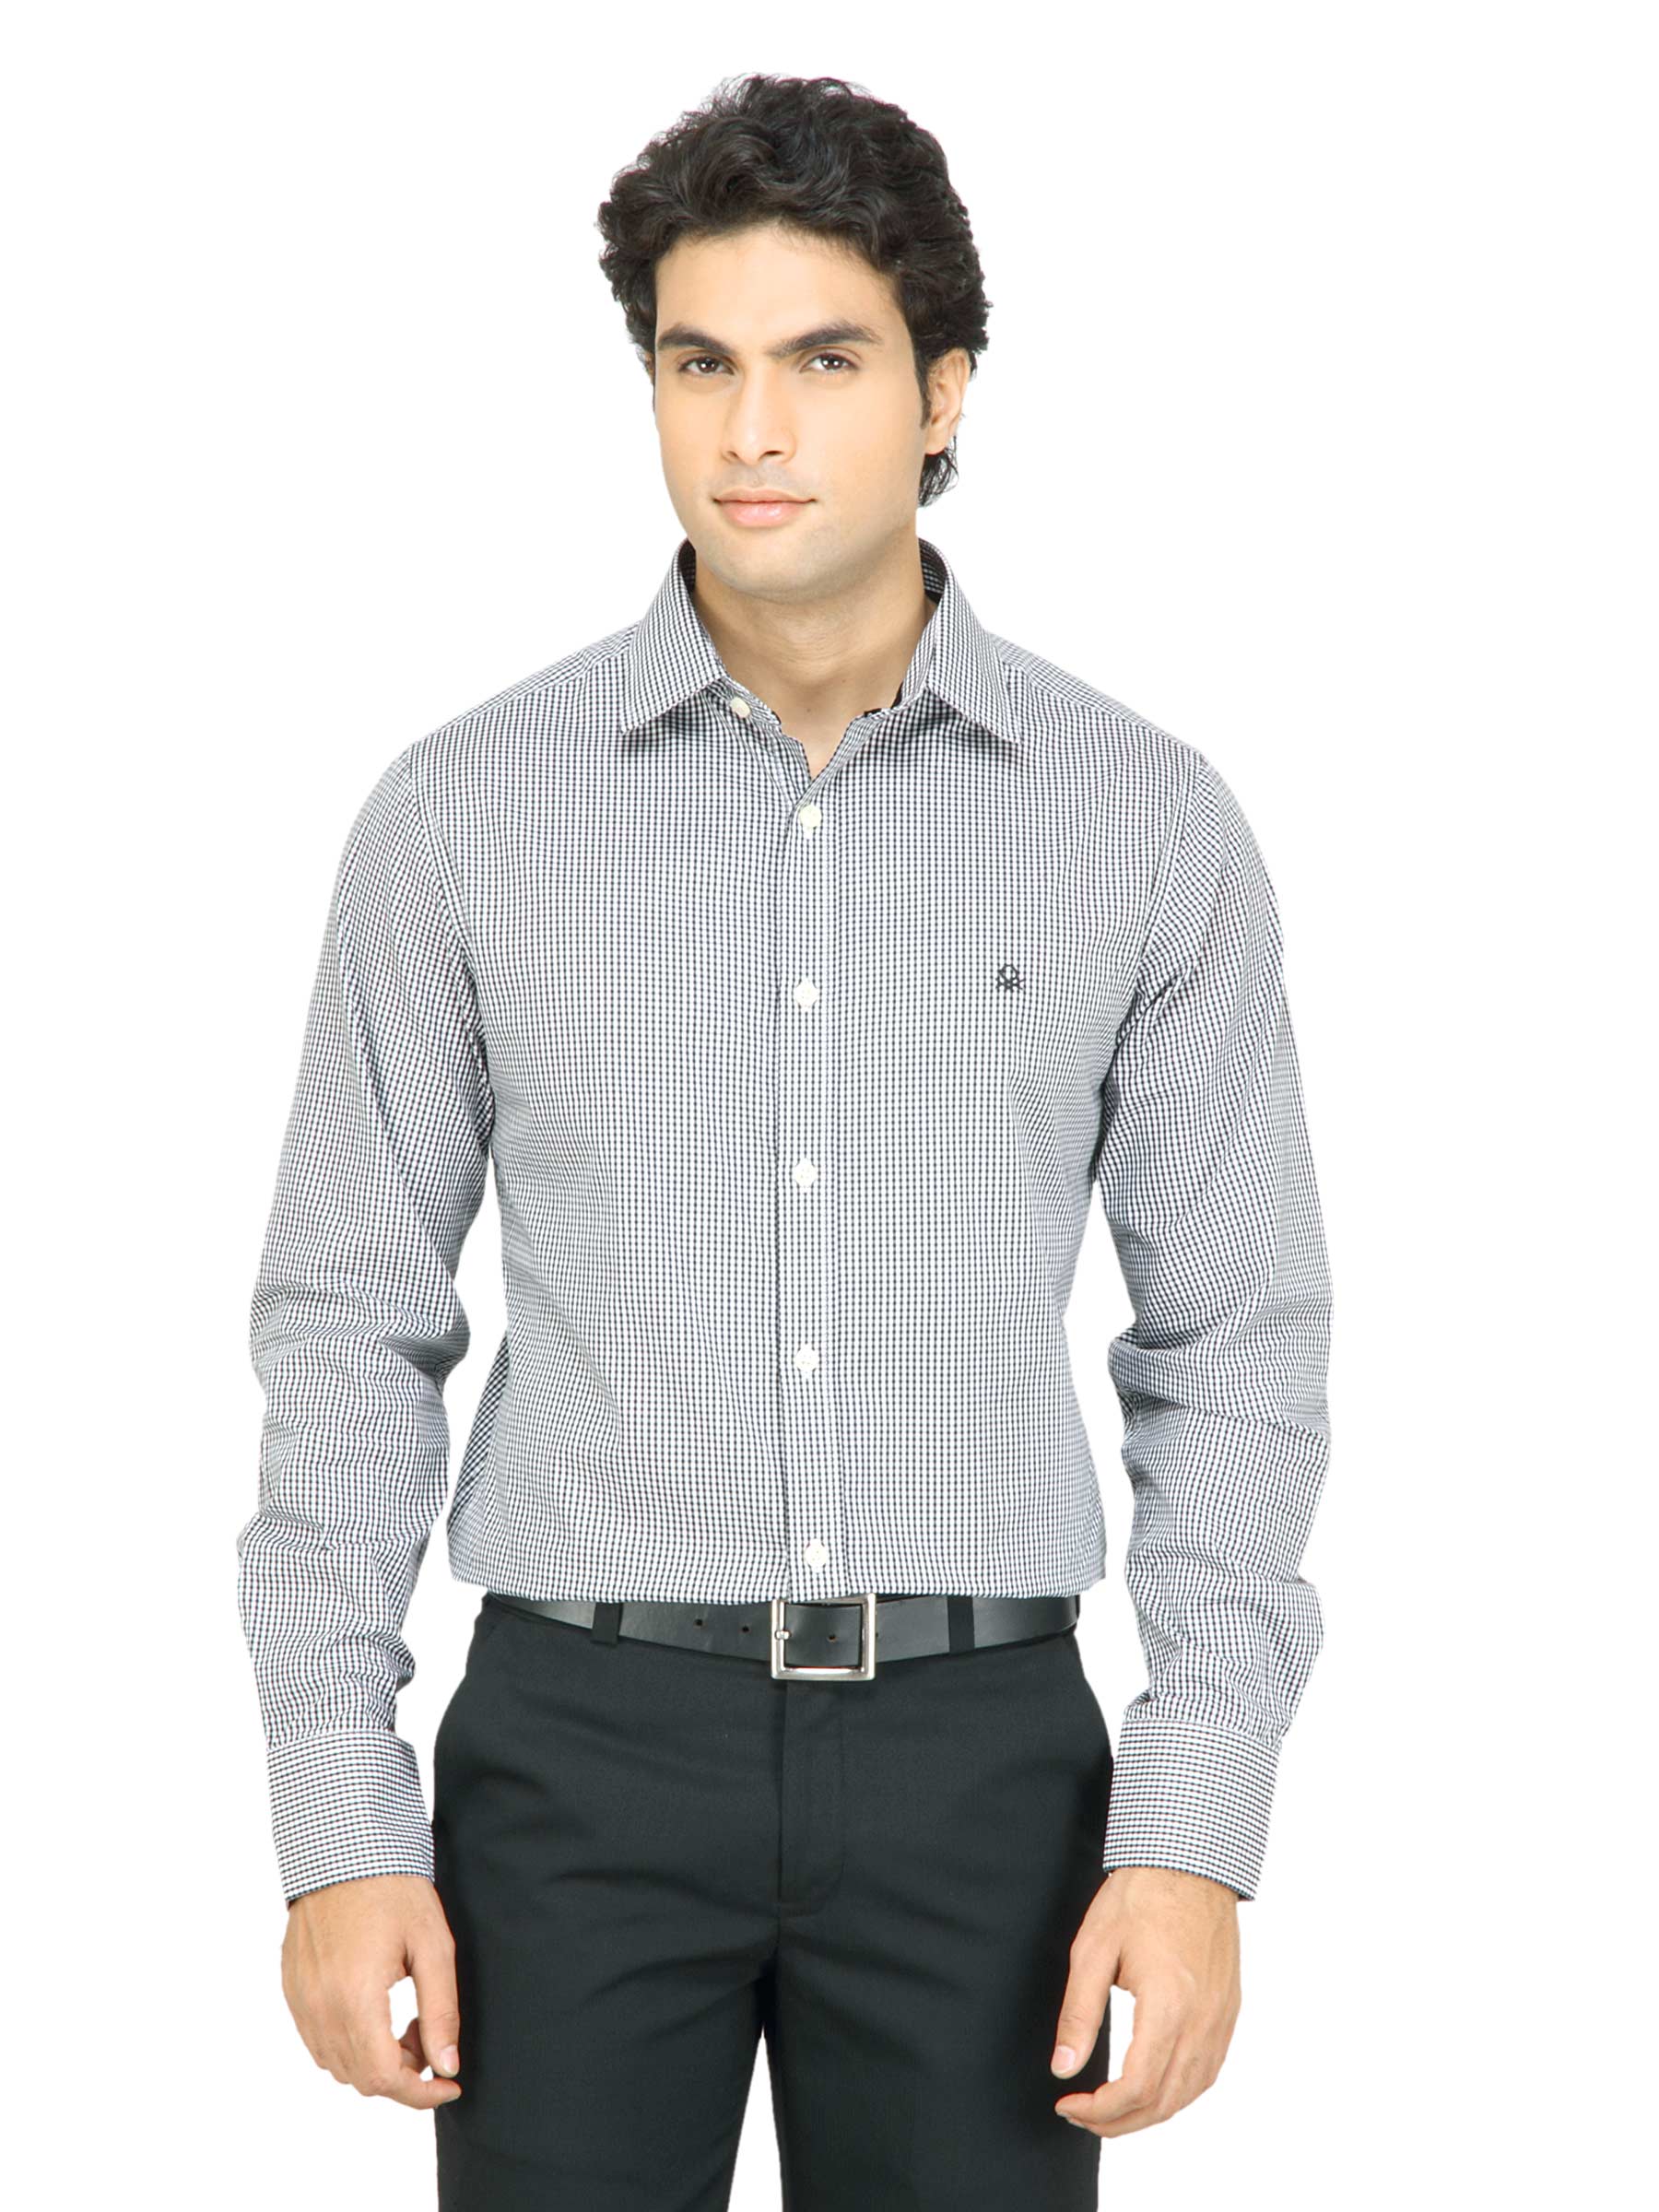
United Colors of Benetton Men Check Black Shirt
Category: Apparel / Topwear / Shirts
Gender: Men
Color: Black
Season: Fall 2011
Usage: Casual